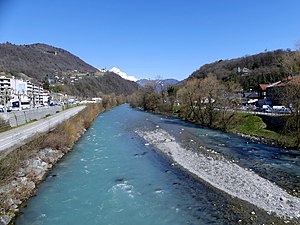
Isère (flod) / Bifloder og tilløb
Isère er en 286 km lang flod i regionen Auvergne-Rhône-Alpes i det sydøstlige Frankrig. Floden har sit udspring i Alperne på grænsen til Italien. Den løber ud i Rhône i Pont-de-l'Isère, nogle få km nord for Valence. Flodens øvre dal hedder Tarentaise. Isère har sit udspring i terrænnet over Val d'Isère, hvor smeltevand fra først og fremmest gletsjeren ved navn Sources de l'Isère udgør flodens udspring. Flere andre gletsjere ved Val d'Isére nedenfor for Col d'l'Iseran bidrager til Iséres kraftige vandløb kort efter dens udspring.